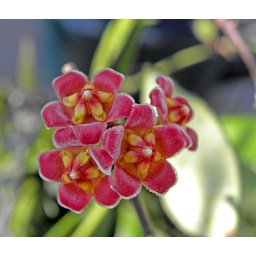
First Flower a very small flower 8mm across a small plant also, I have it in a hanging basket